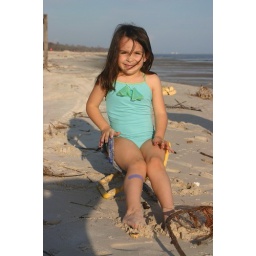
Boo in a child's chair I dug up from the sand on the beach across from Lang Drive in Pass Christian Mississippi.